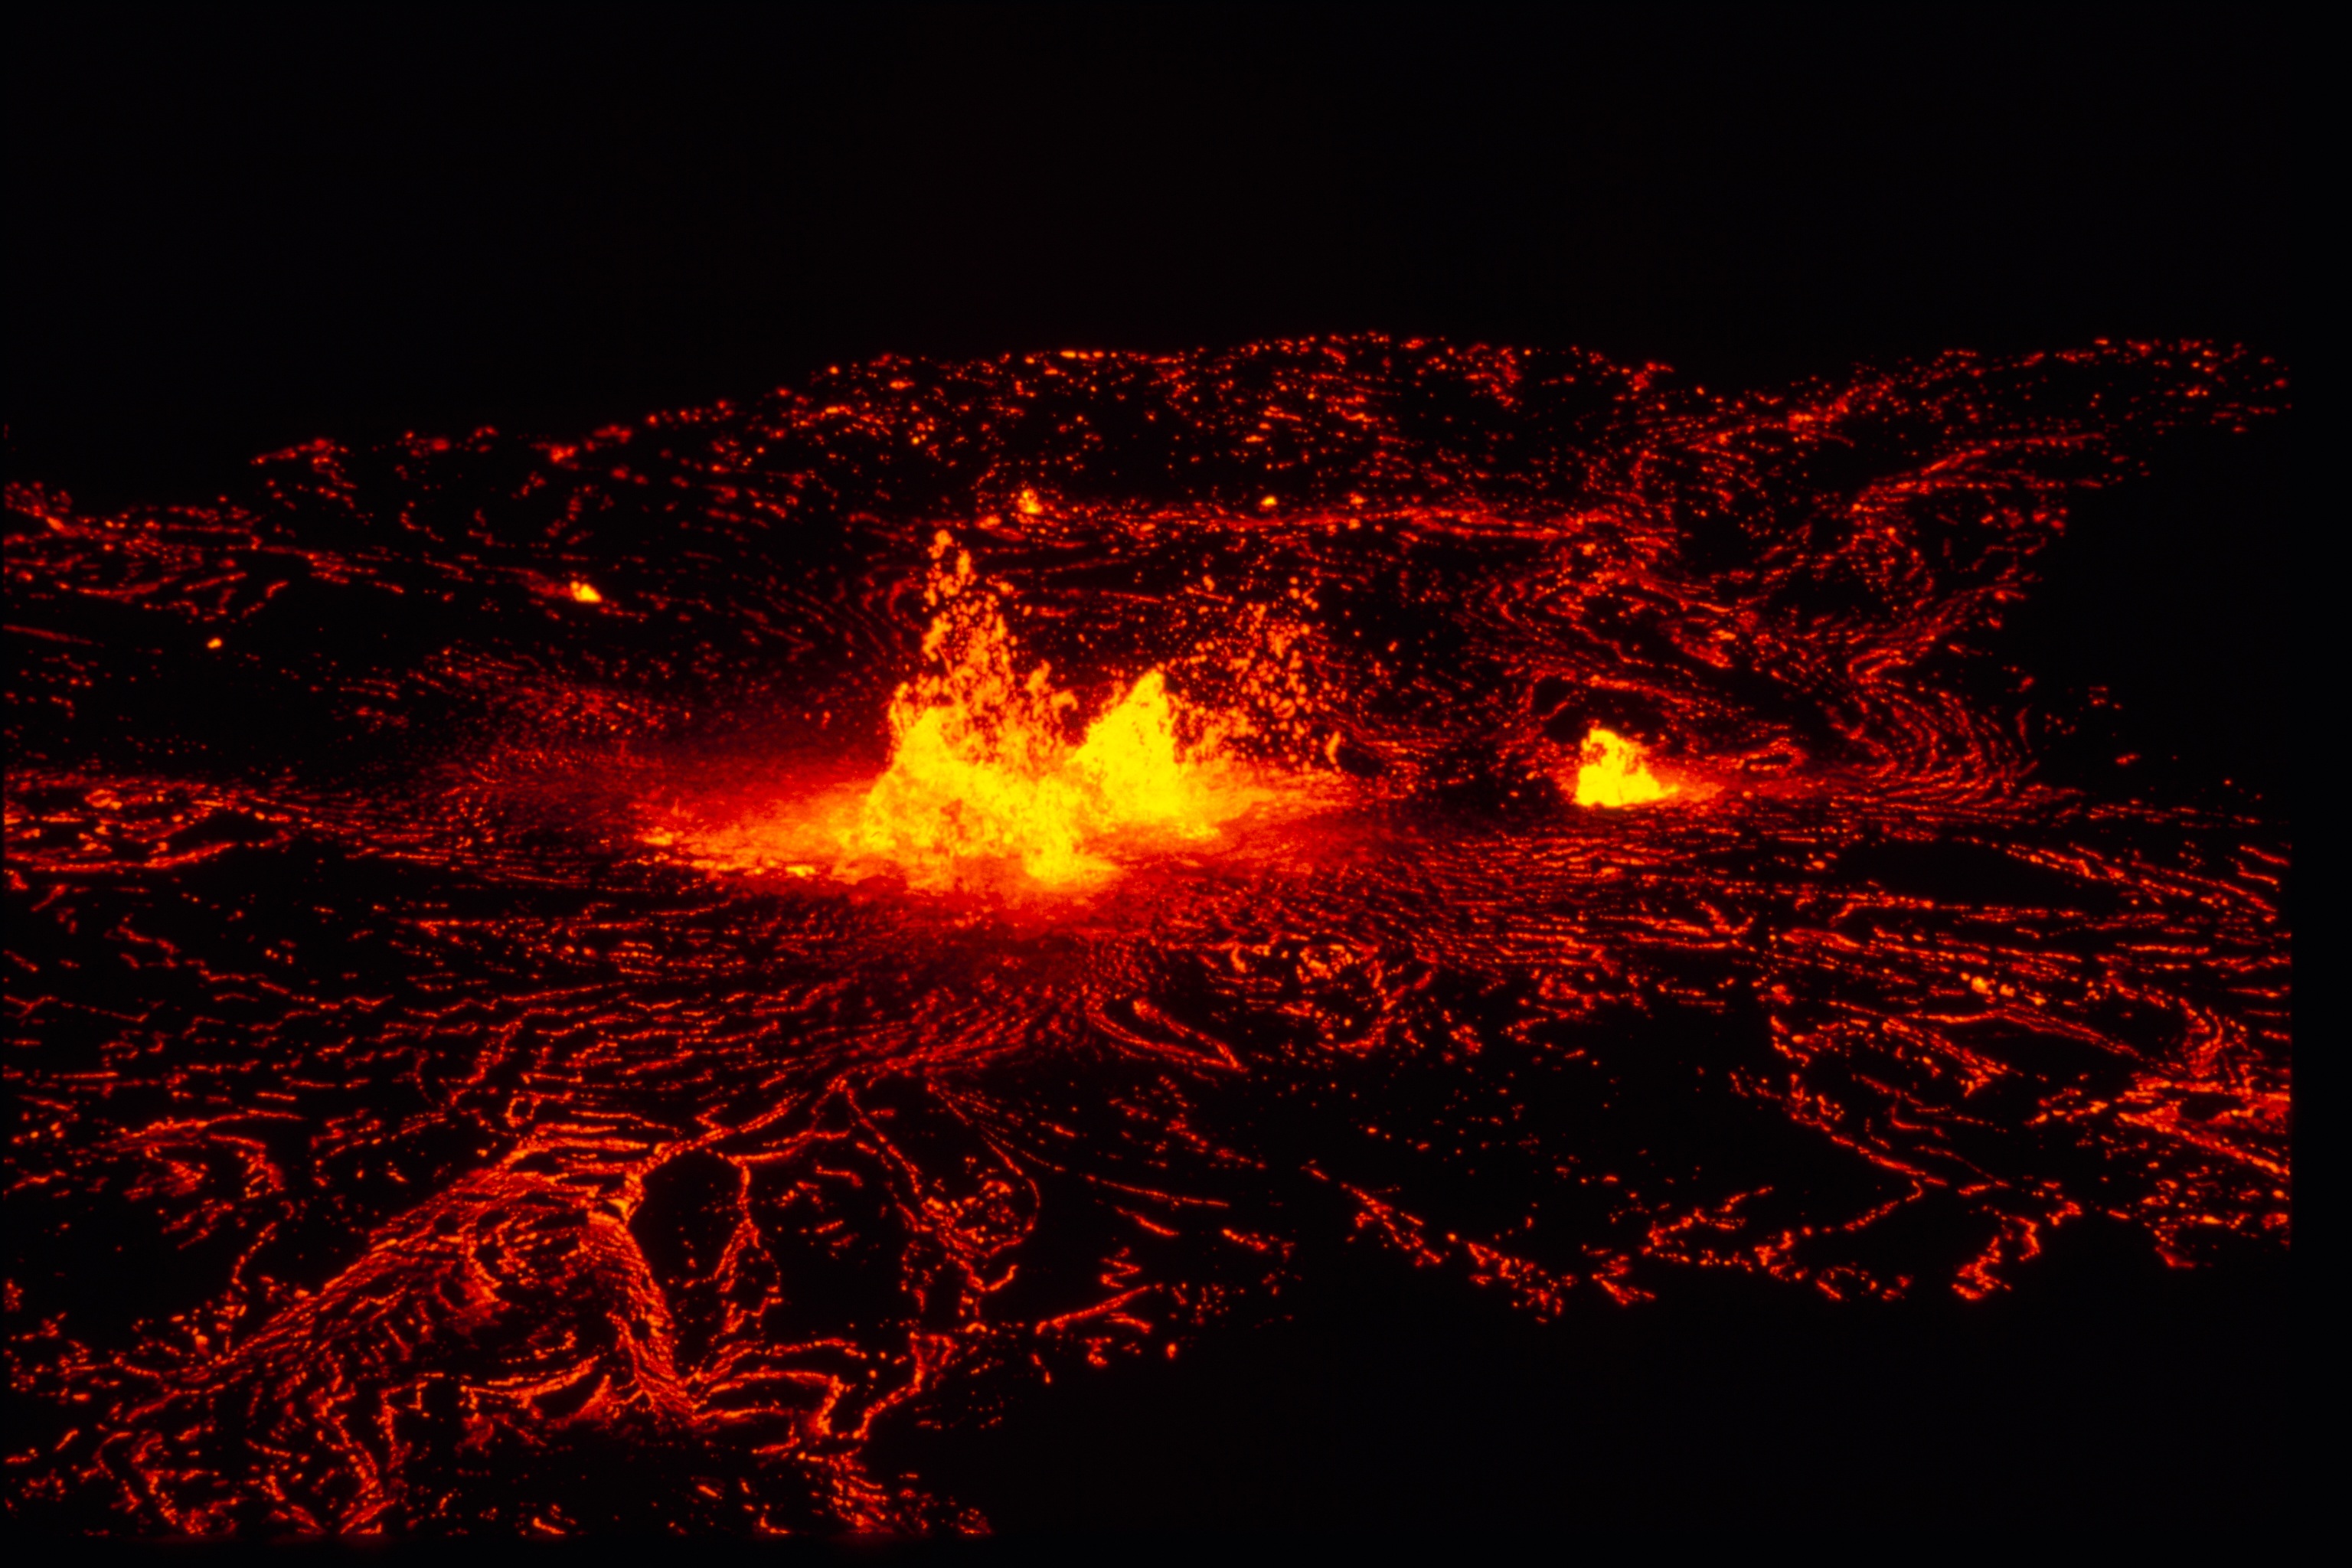
glowing, night, dark, orange, flow, red, volcano, flame, fire, crater, darkness, yellow, campfire, bonfire, heat, font, geology, lava, molten, magma, geological phenomenon